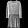
Label: Dress